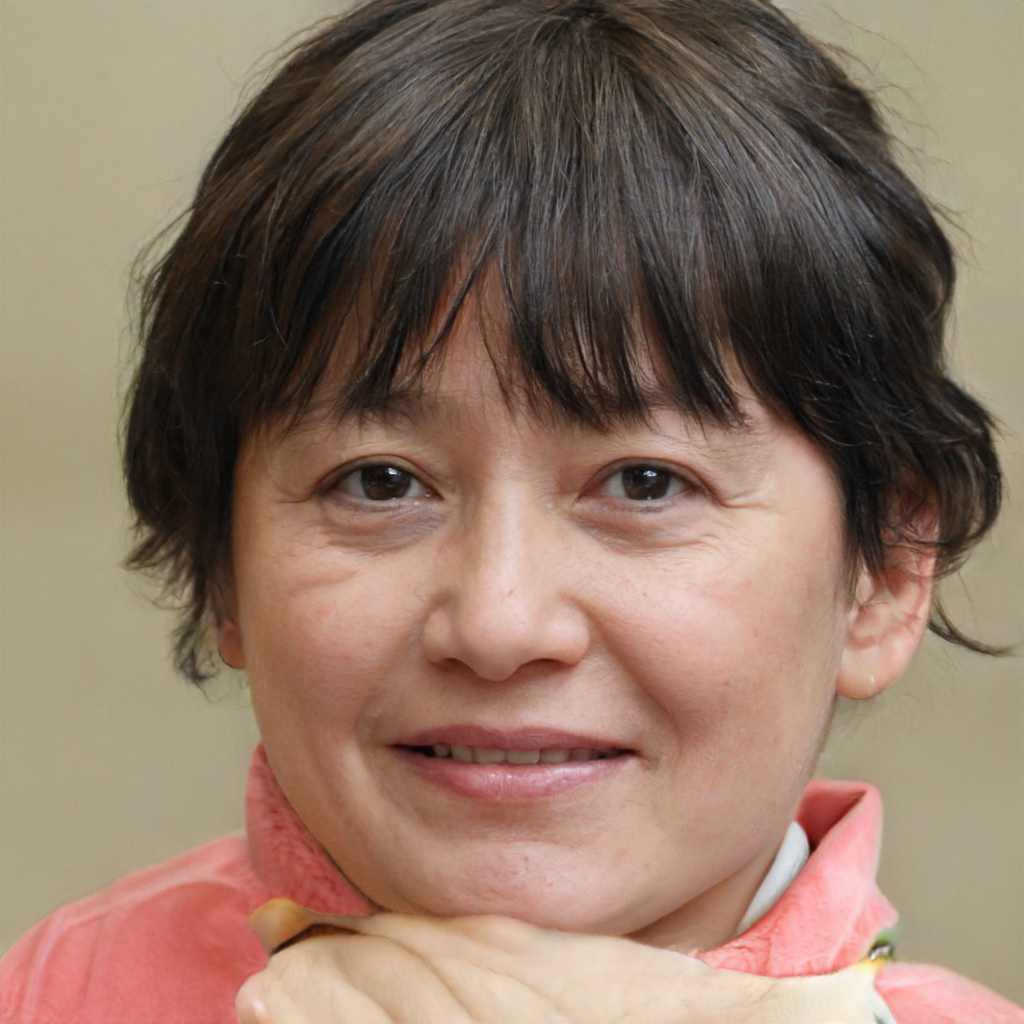
Gender: Female